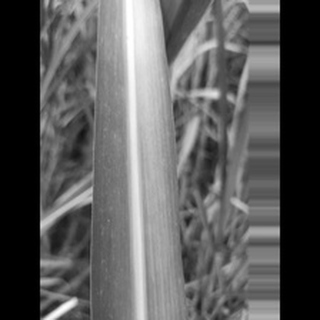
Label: sugarcane_yellow_leaf_disease